Christopher Rhodes Greene House

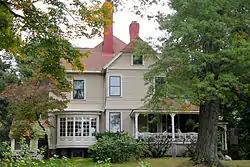
Photo taken from State Route 115, Main Street

The Christopher Rhodes Greene House is a historic house at 2 Potter Court in Coventry, Rhode Island. The -story house, with a matching stable, was designed by the Providence firm of Stone & Carpenter, and built in 1883 for Christopher Rhodes Greene, one of the owners of the Clyde Bleach and Print Works, located about away on the Pawtuxet River. The house features the irregular massing with numerous projections and window shapes and sizes, and a wraparound porch with porte-cochere. The exterior is sheathed predominantly in wood clapboards on the lower level, and shingles cut in a variety of shapes on the upper levels. The main, south-facing, gable peak has more elaborate siding, along with false half-timbering and a medallion.